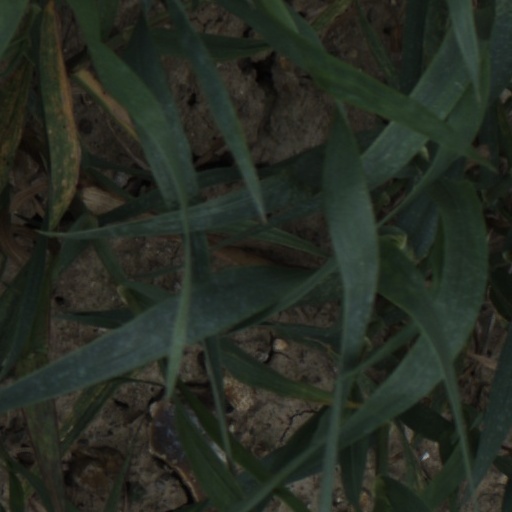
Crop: wheat